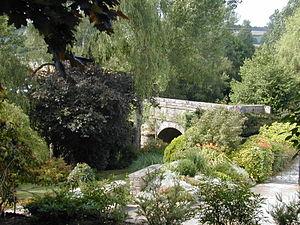
Le pont de Saint Mélaine
Lanvénégen [lɑ̃veneʒɛ̃] est une commune française située dans le département du Morbihan, en région Bretagne.